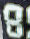
Number: 8